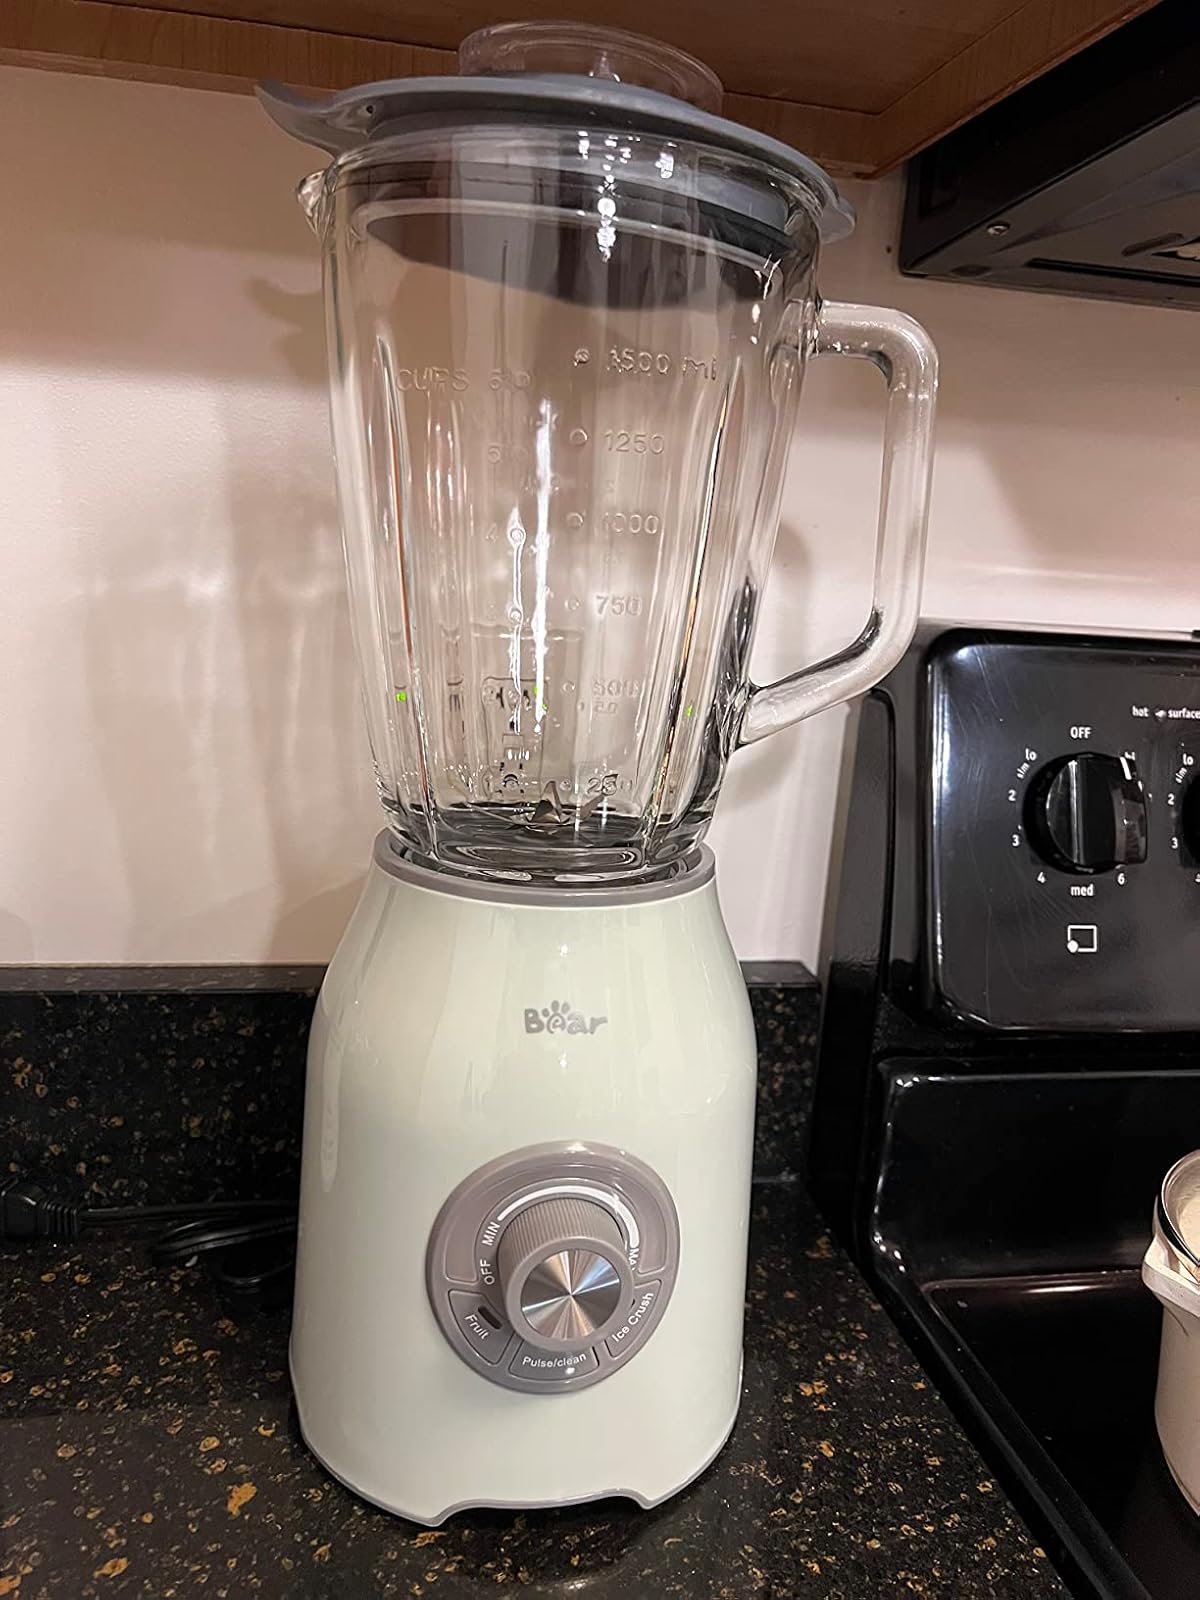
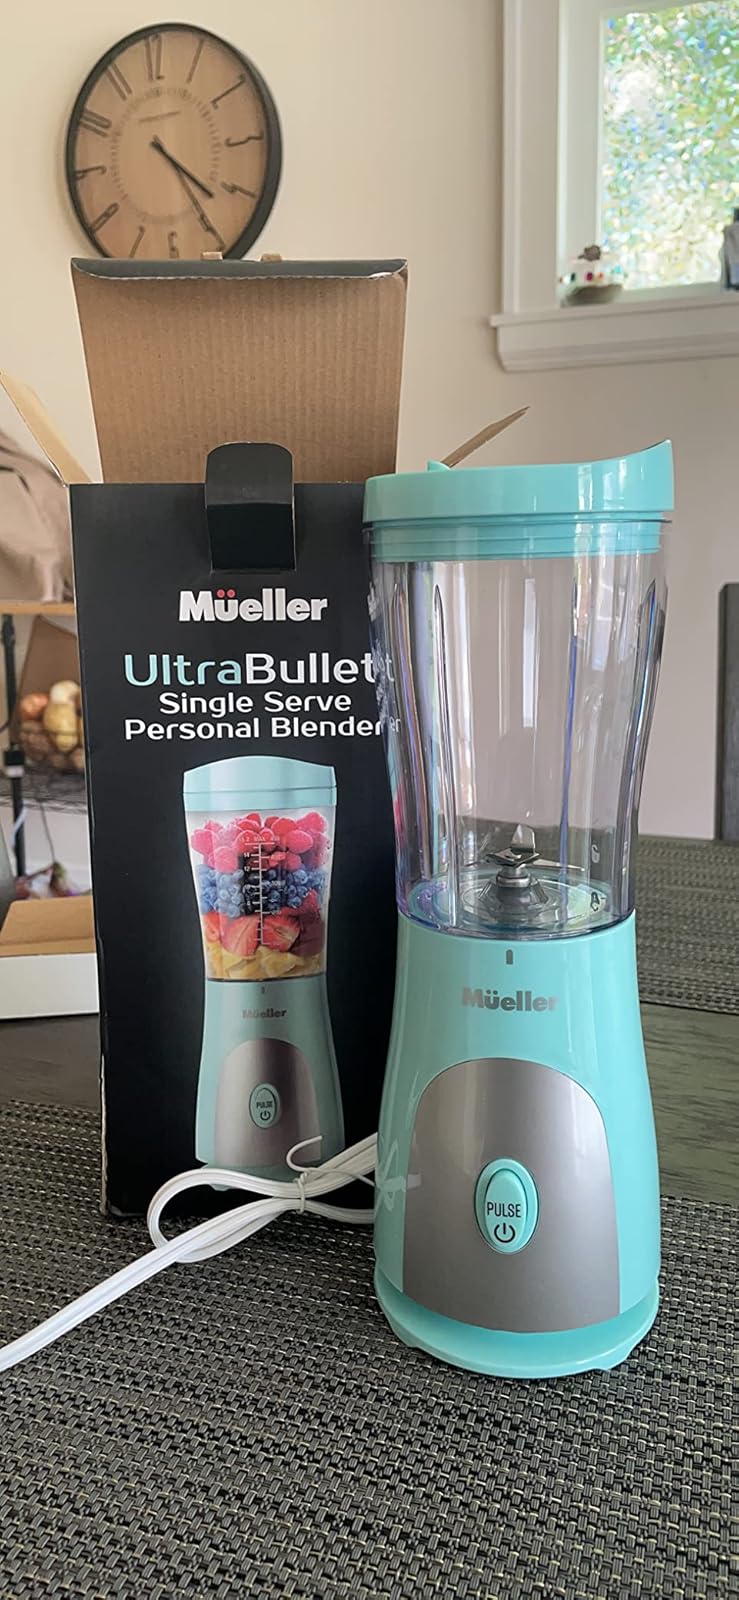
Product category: items_blender
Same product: no